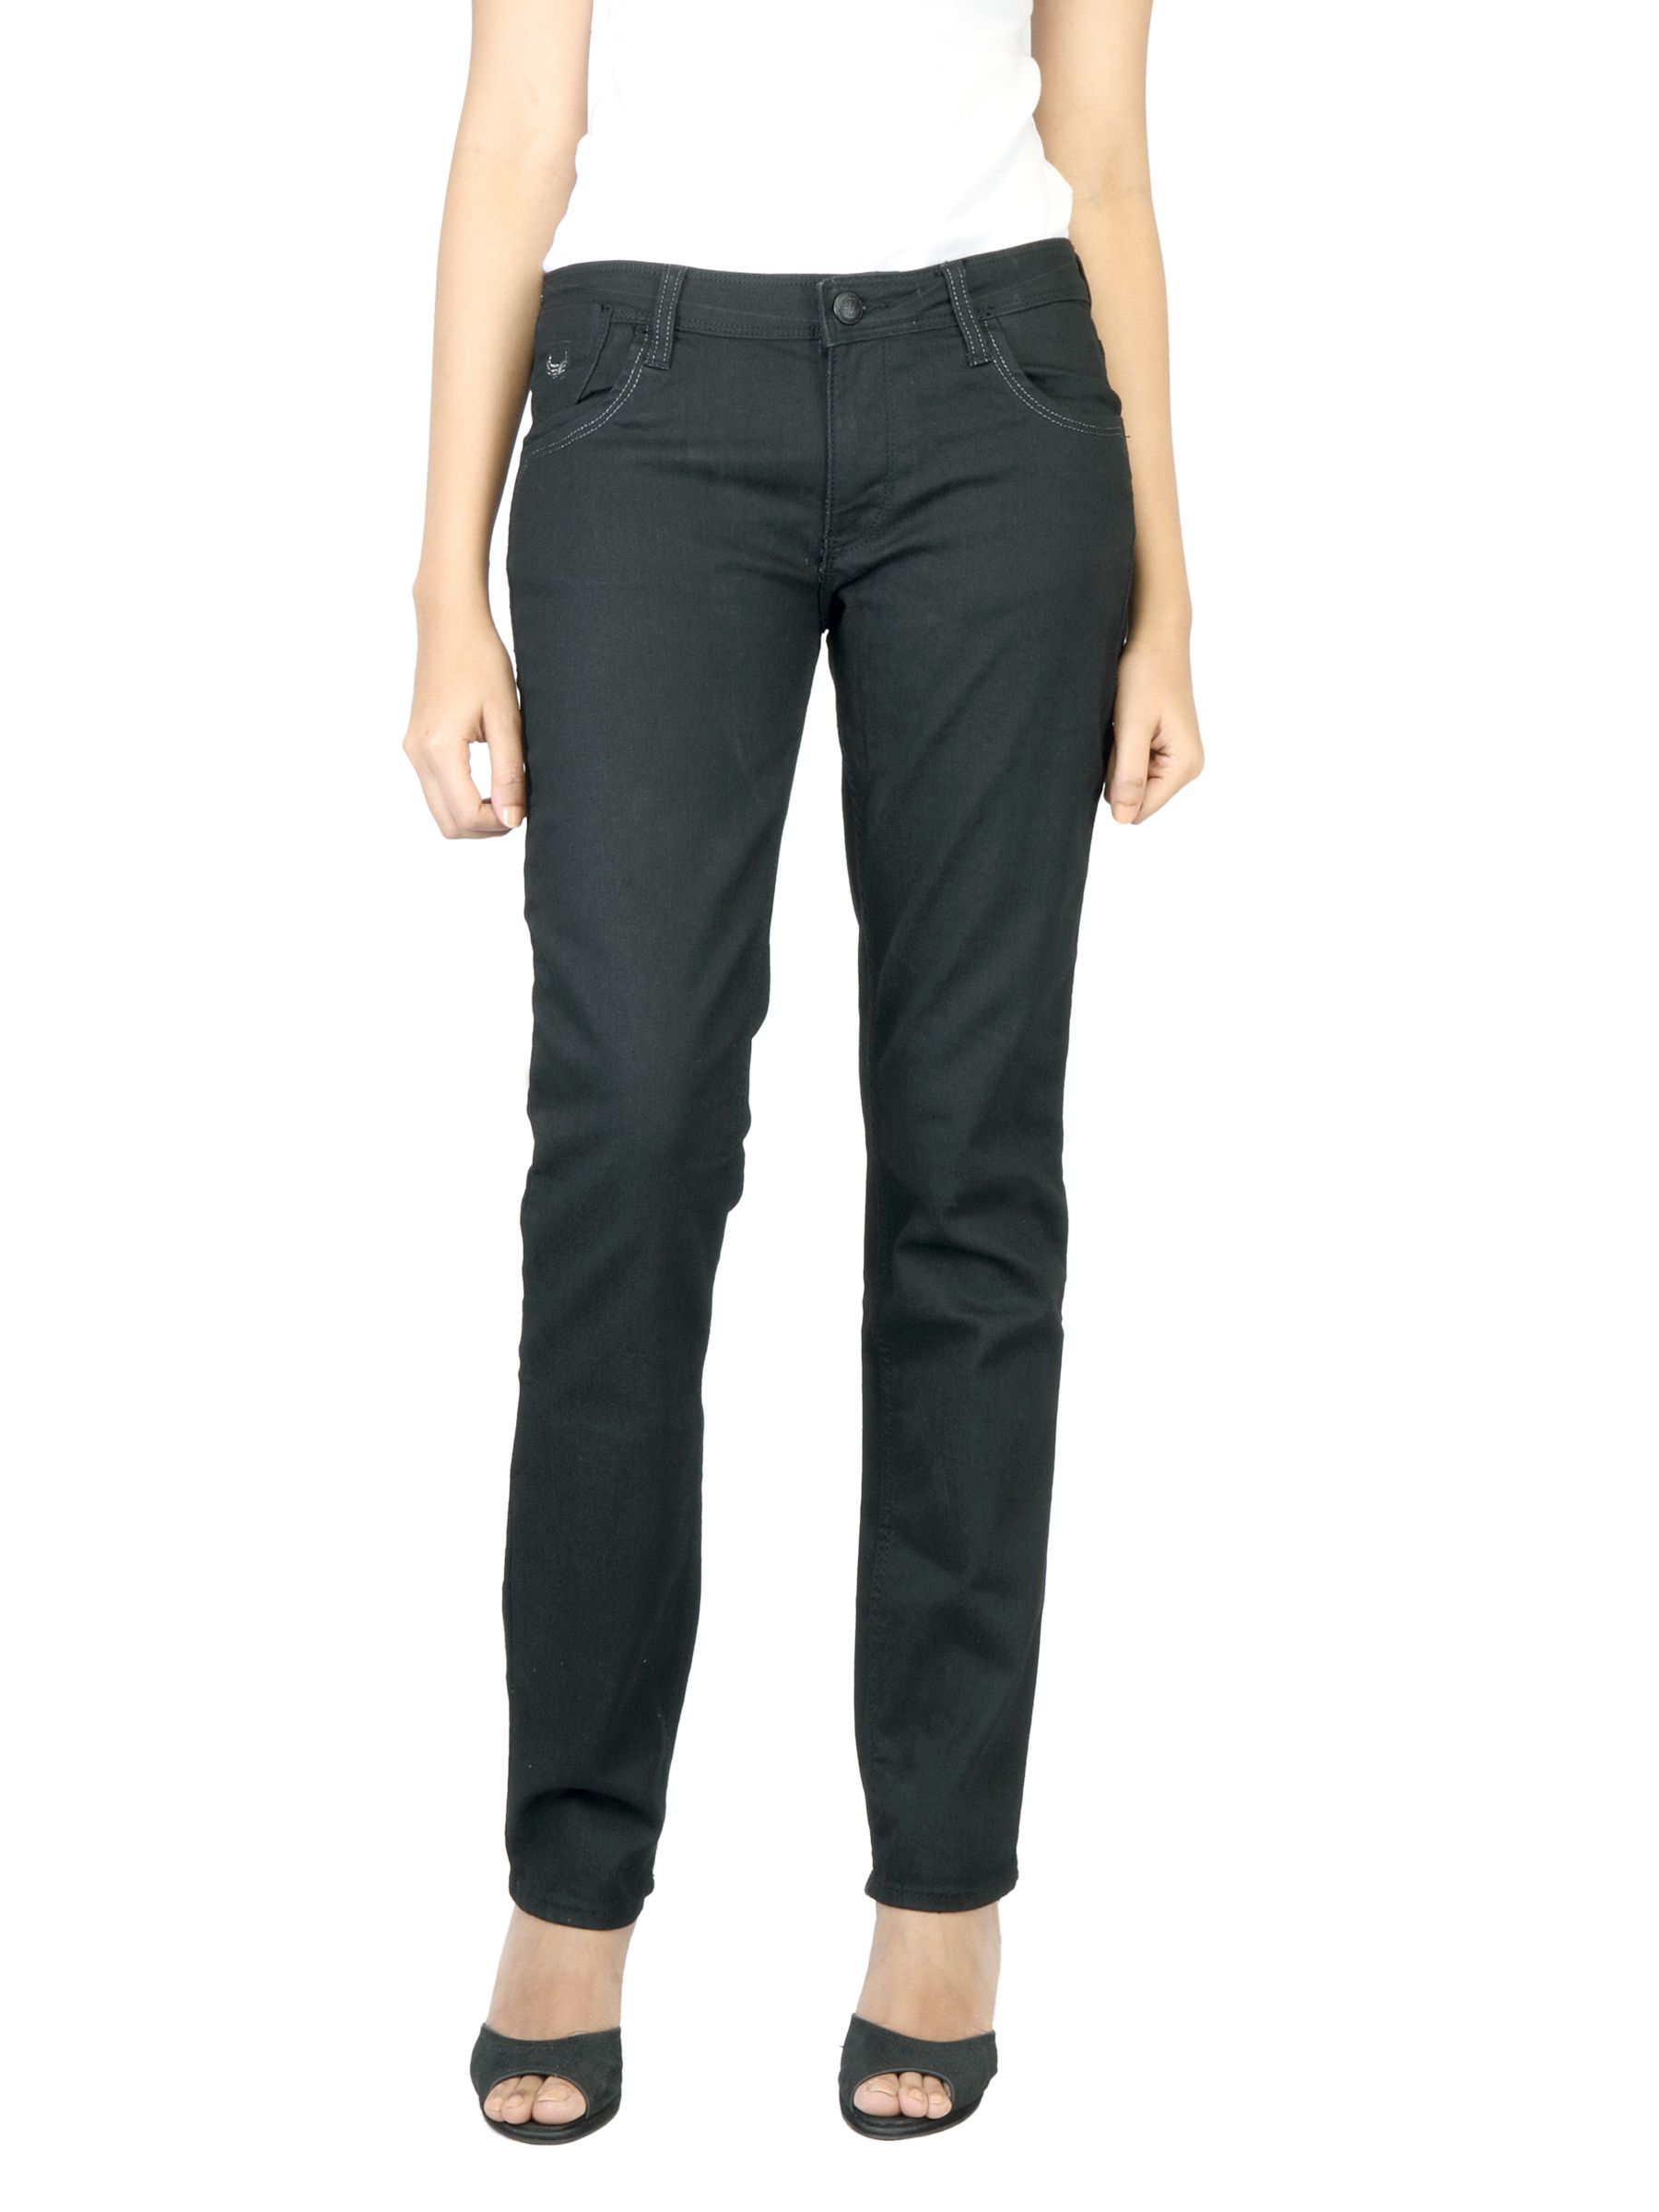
Flying Machine Women Veron Black Jeans
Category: Apparel / Bottomwear / Jeans
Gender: Women
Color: Black
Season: Fall 2011
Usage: Casual